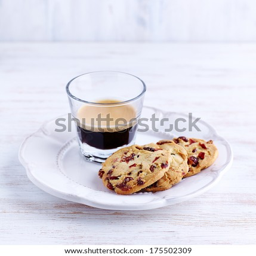
cranberry cookies and a glass of espresso